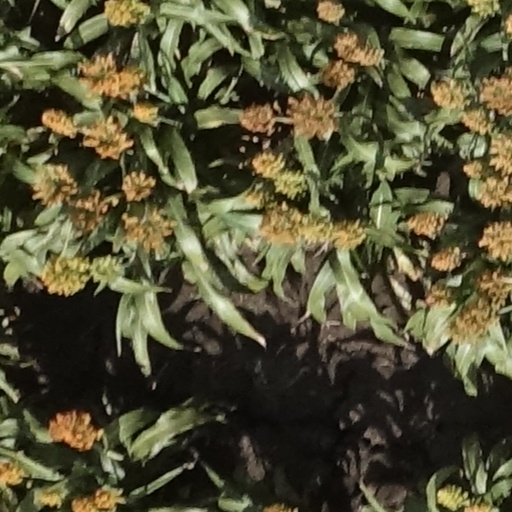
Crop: sorghum